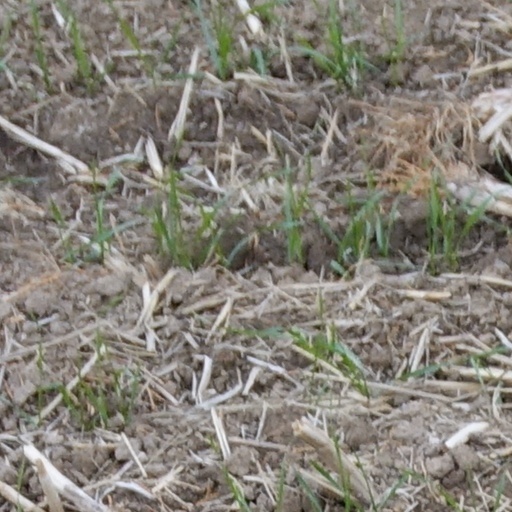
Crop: wheat